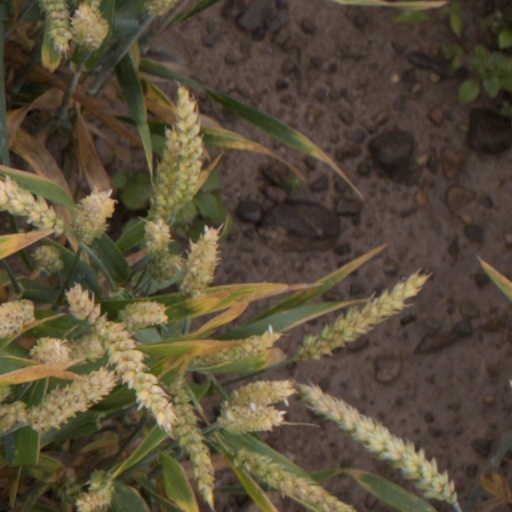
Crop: wheat